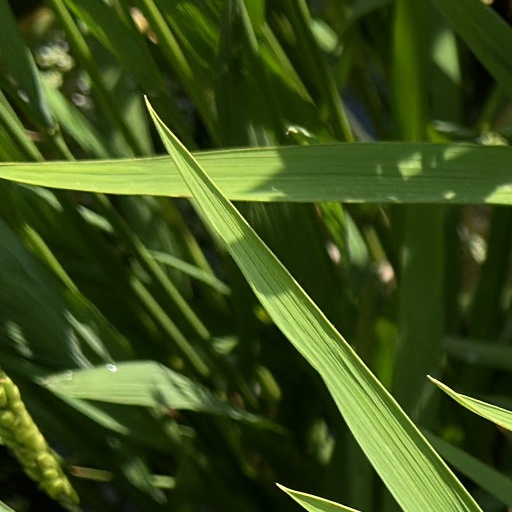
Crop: rice